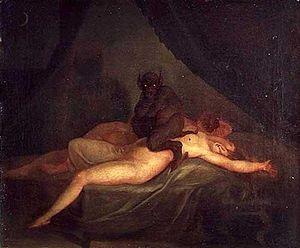
Le nain est une créature humanoïde, légendaire et imaginaire, souterraine et de petite taille, dont la figure actuelle est principalement issue de la mythologie nordique et des croyances germaniques médiévales. Comme le lutin, le gobelin et le gnome, avec lesquels il est souvent confondu, il fait partie du « petit peuple ». Il partage peut-être l'origine des géants mythologiques.